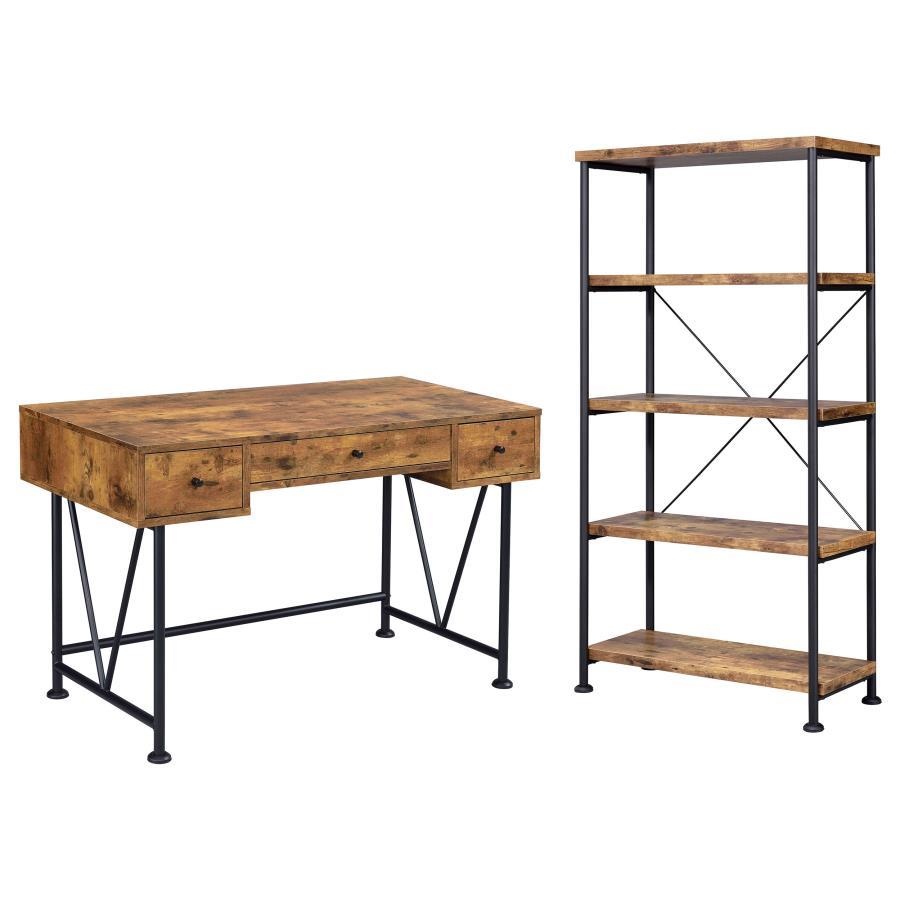
Analiese - 2 Piece Computer Desk Bookcase Set - Rustic Nutmeg
Whether used for studying or plotting your next novel, this writing desk and bookcase set will complete your home office. Industrial in style, the three-drawer writing desk offers plenty of space to store stationary and other small office items. Meanwhile, the four-shelf bookcase is perfect for displaying your book collection, plants, and small decor items. The metal frames of the bookcase and writing desk are finished in a versatile black color with angular lines to offer a hint of character. The antique nutmeg finish on each piece gives a sense of warmth to your space. Analiese - 3-Drawer Writing Desk - Rustic Nutmeg Dimensions 47.25"L x 23.5"D x 30.5"H Weight 73.7 lbs Analiese - 4-Shelf Bookshelf - Rustic Nutmeg Dimensions 31.5"L x 14.25"D x 63"H Weight 38.5 lbs
Brand: CoasterEveryday
Category: Furniture > Office Furniture > Office Furniture Sets